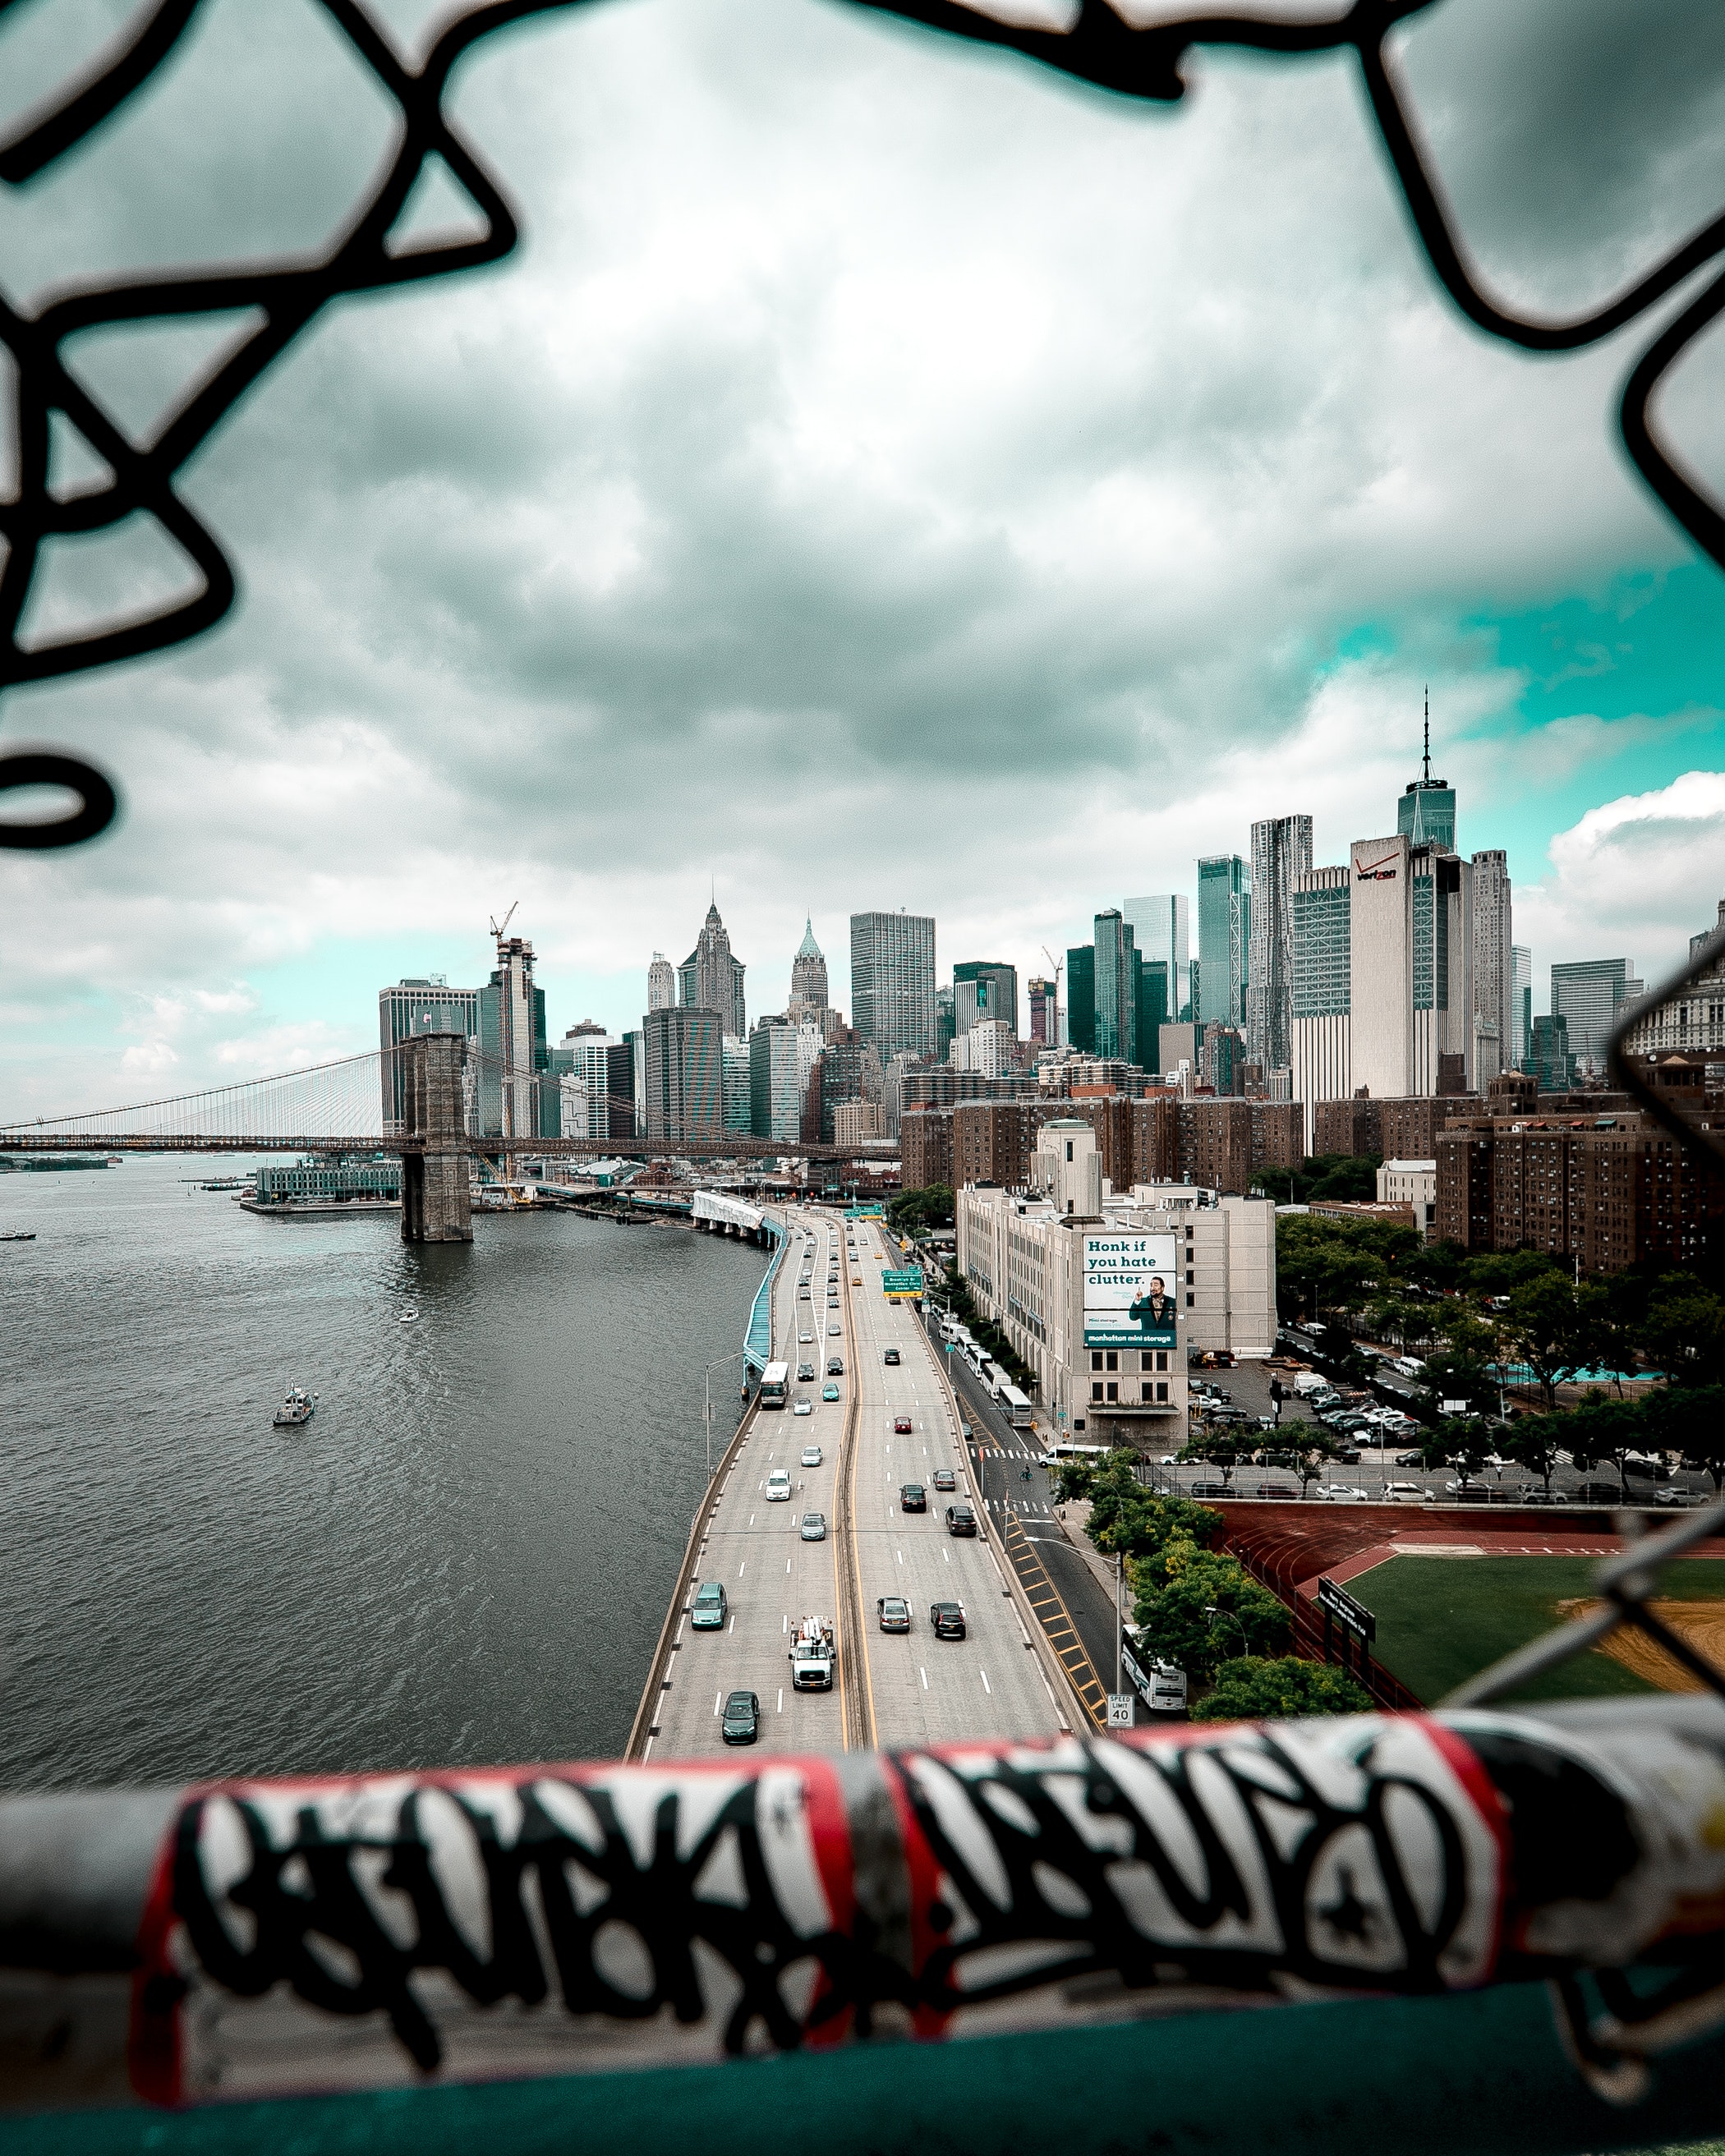
metropolitan area, city, cityscape, human settlement, urban area, sky, metropolis, skyline, skyscraper, architecture, photography, tower block, building, reflection, world, downtown, games, tourism, art